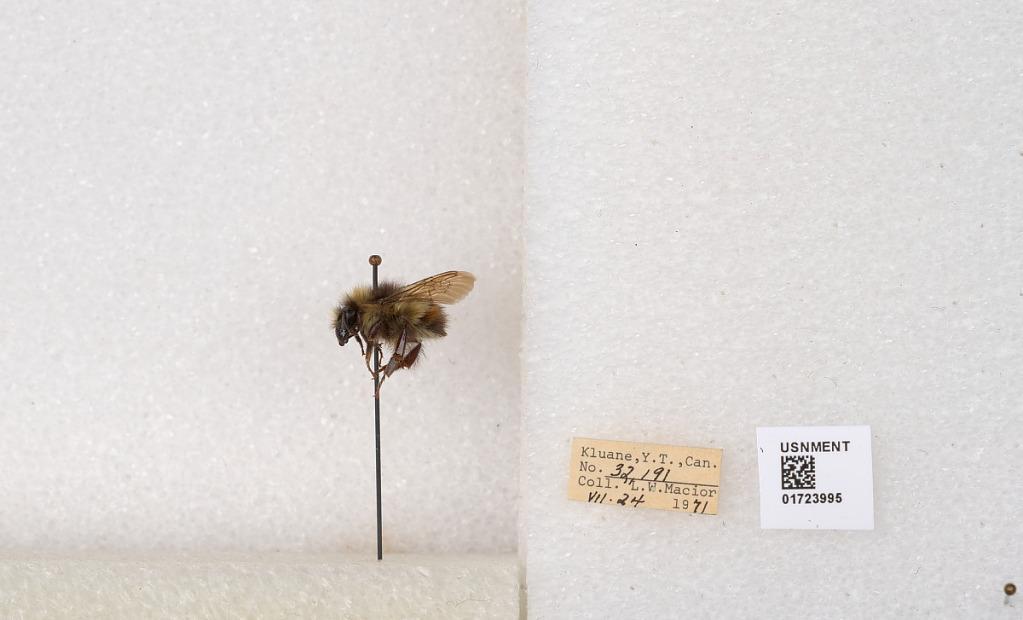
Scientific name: Bombus flavifrons Cresson
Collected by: L. Macior
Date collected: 1971-7-24
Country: Canada
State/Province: Yukon Territory
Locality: Kluane National Park and Reserve
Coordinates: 60.7493, -139.504